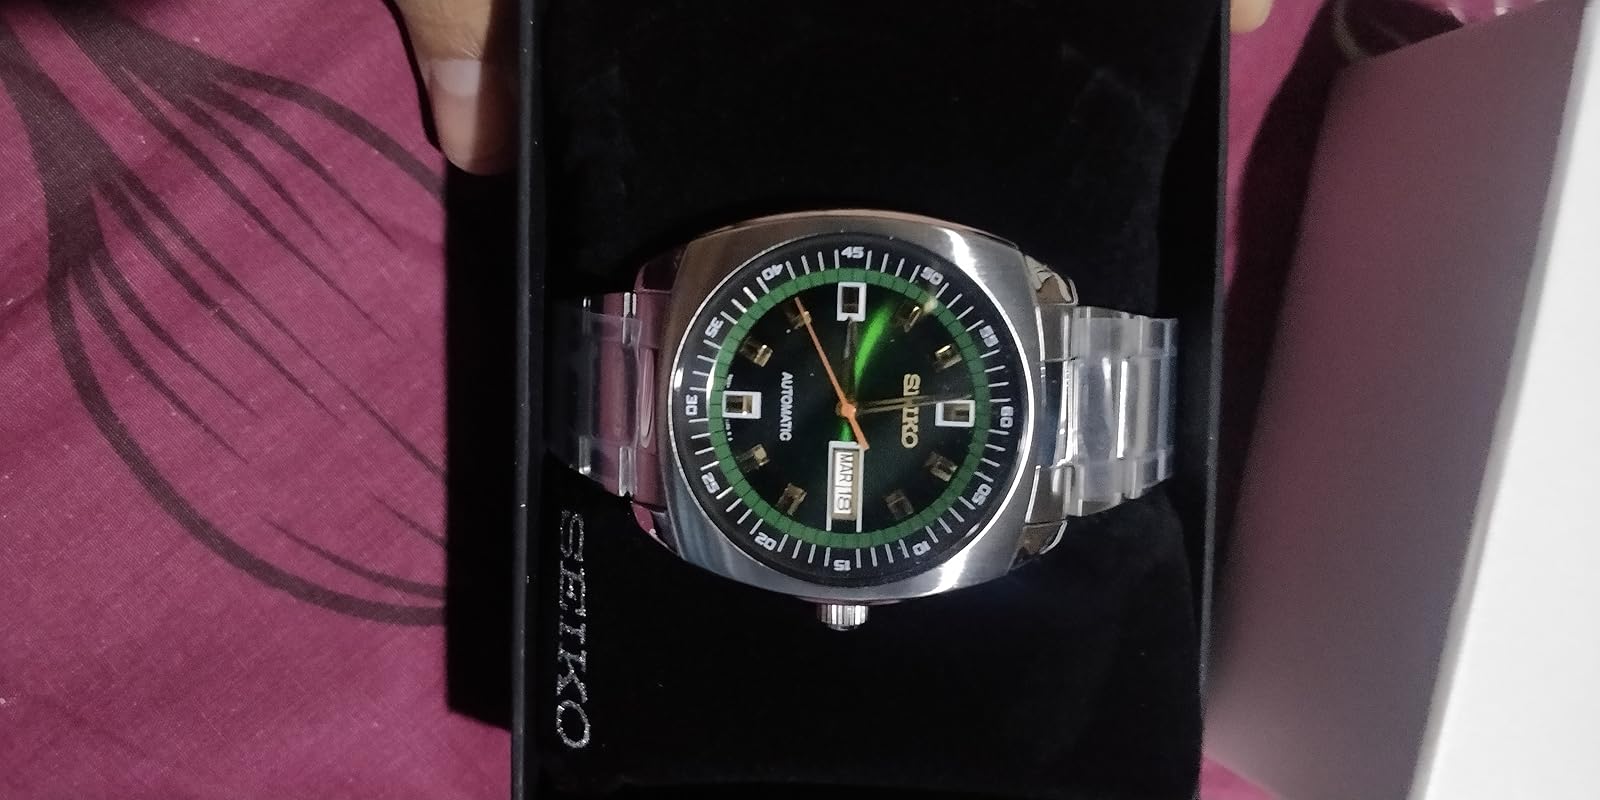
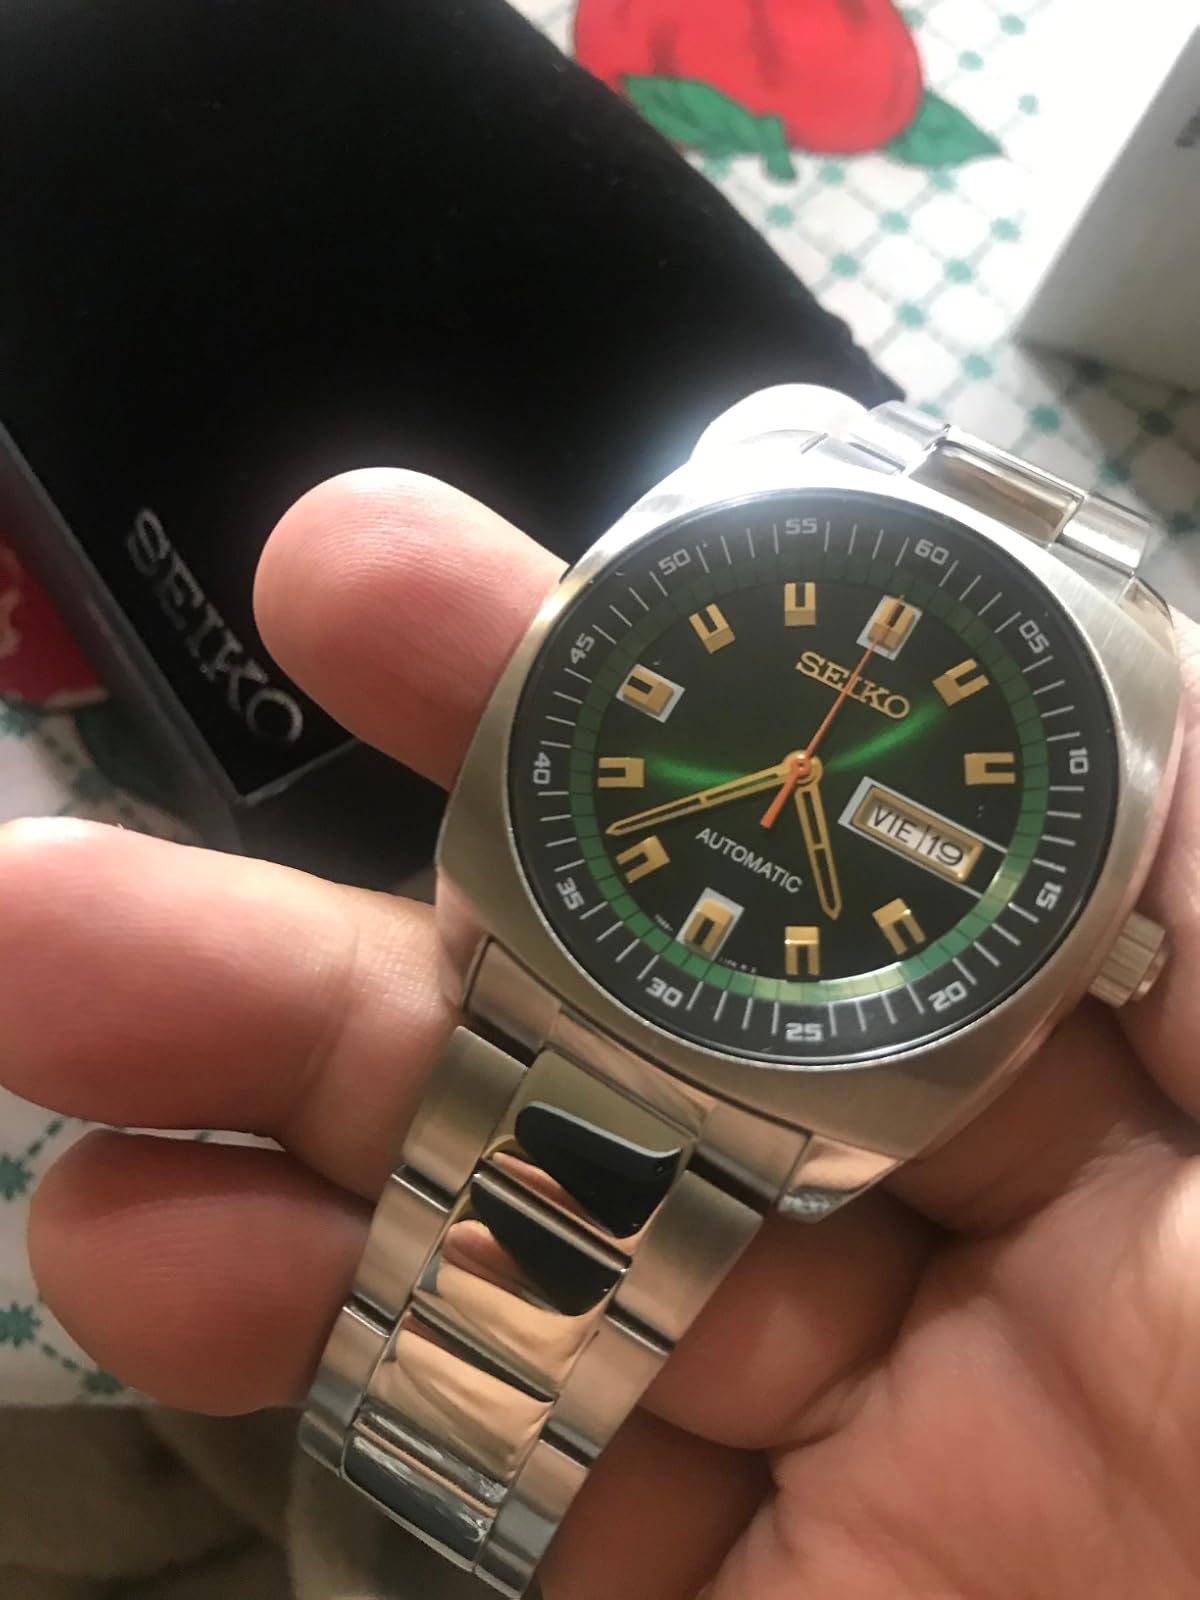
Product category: accessories_watch
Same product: yes